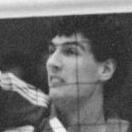
Age: 20